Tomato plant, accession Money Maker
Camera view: tilt-top (135 deg); turntable rotation: 330 degrees
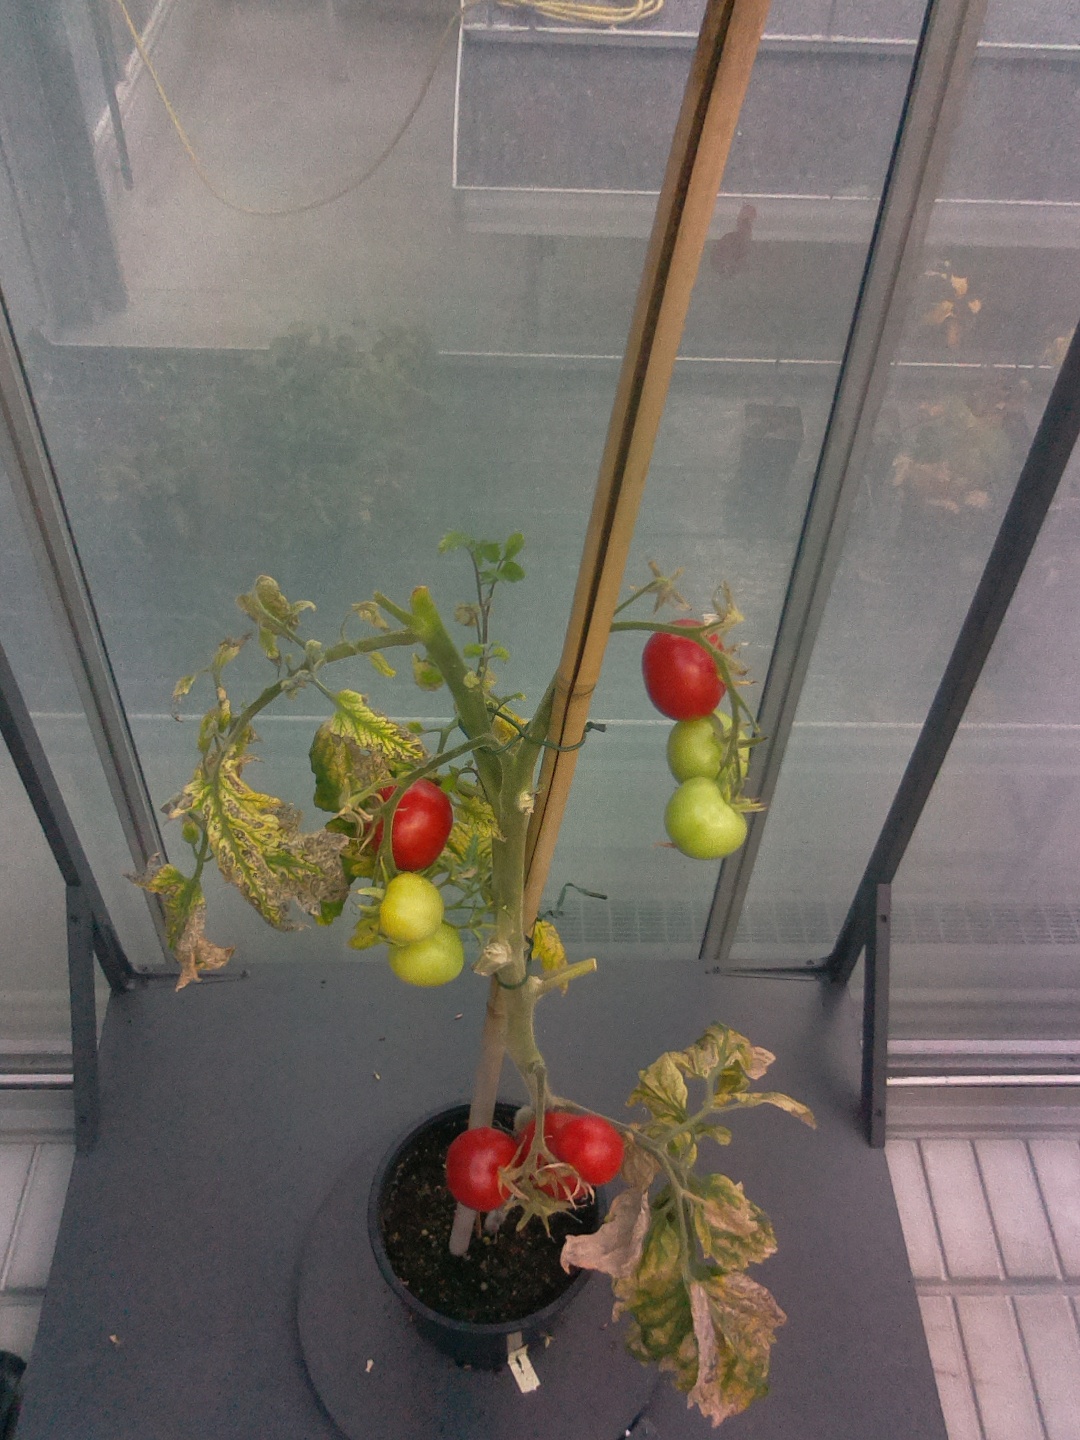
BBCH growth stage 86: 60%-70% of fruits show typical fully ripe color